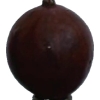
Label: gooseberry